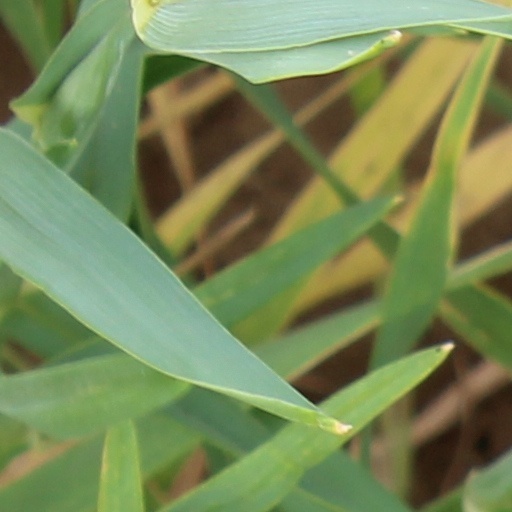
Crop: wheat